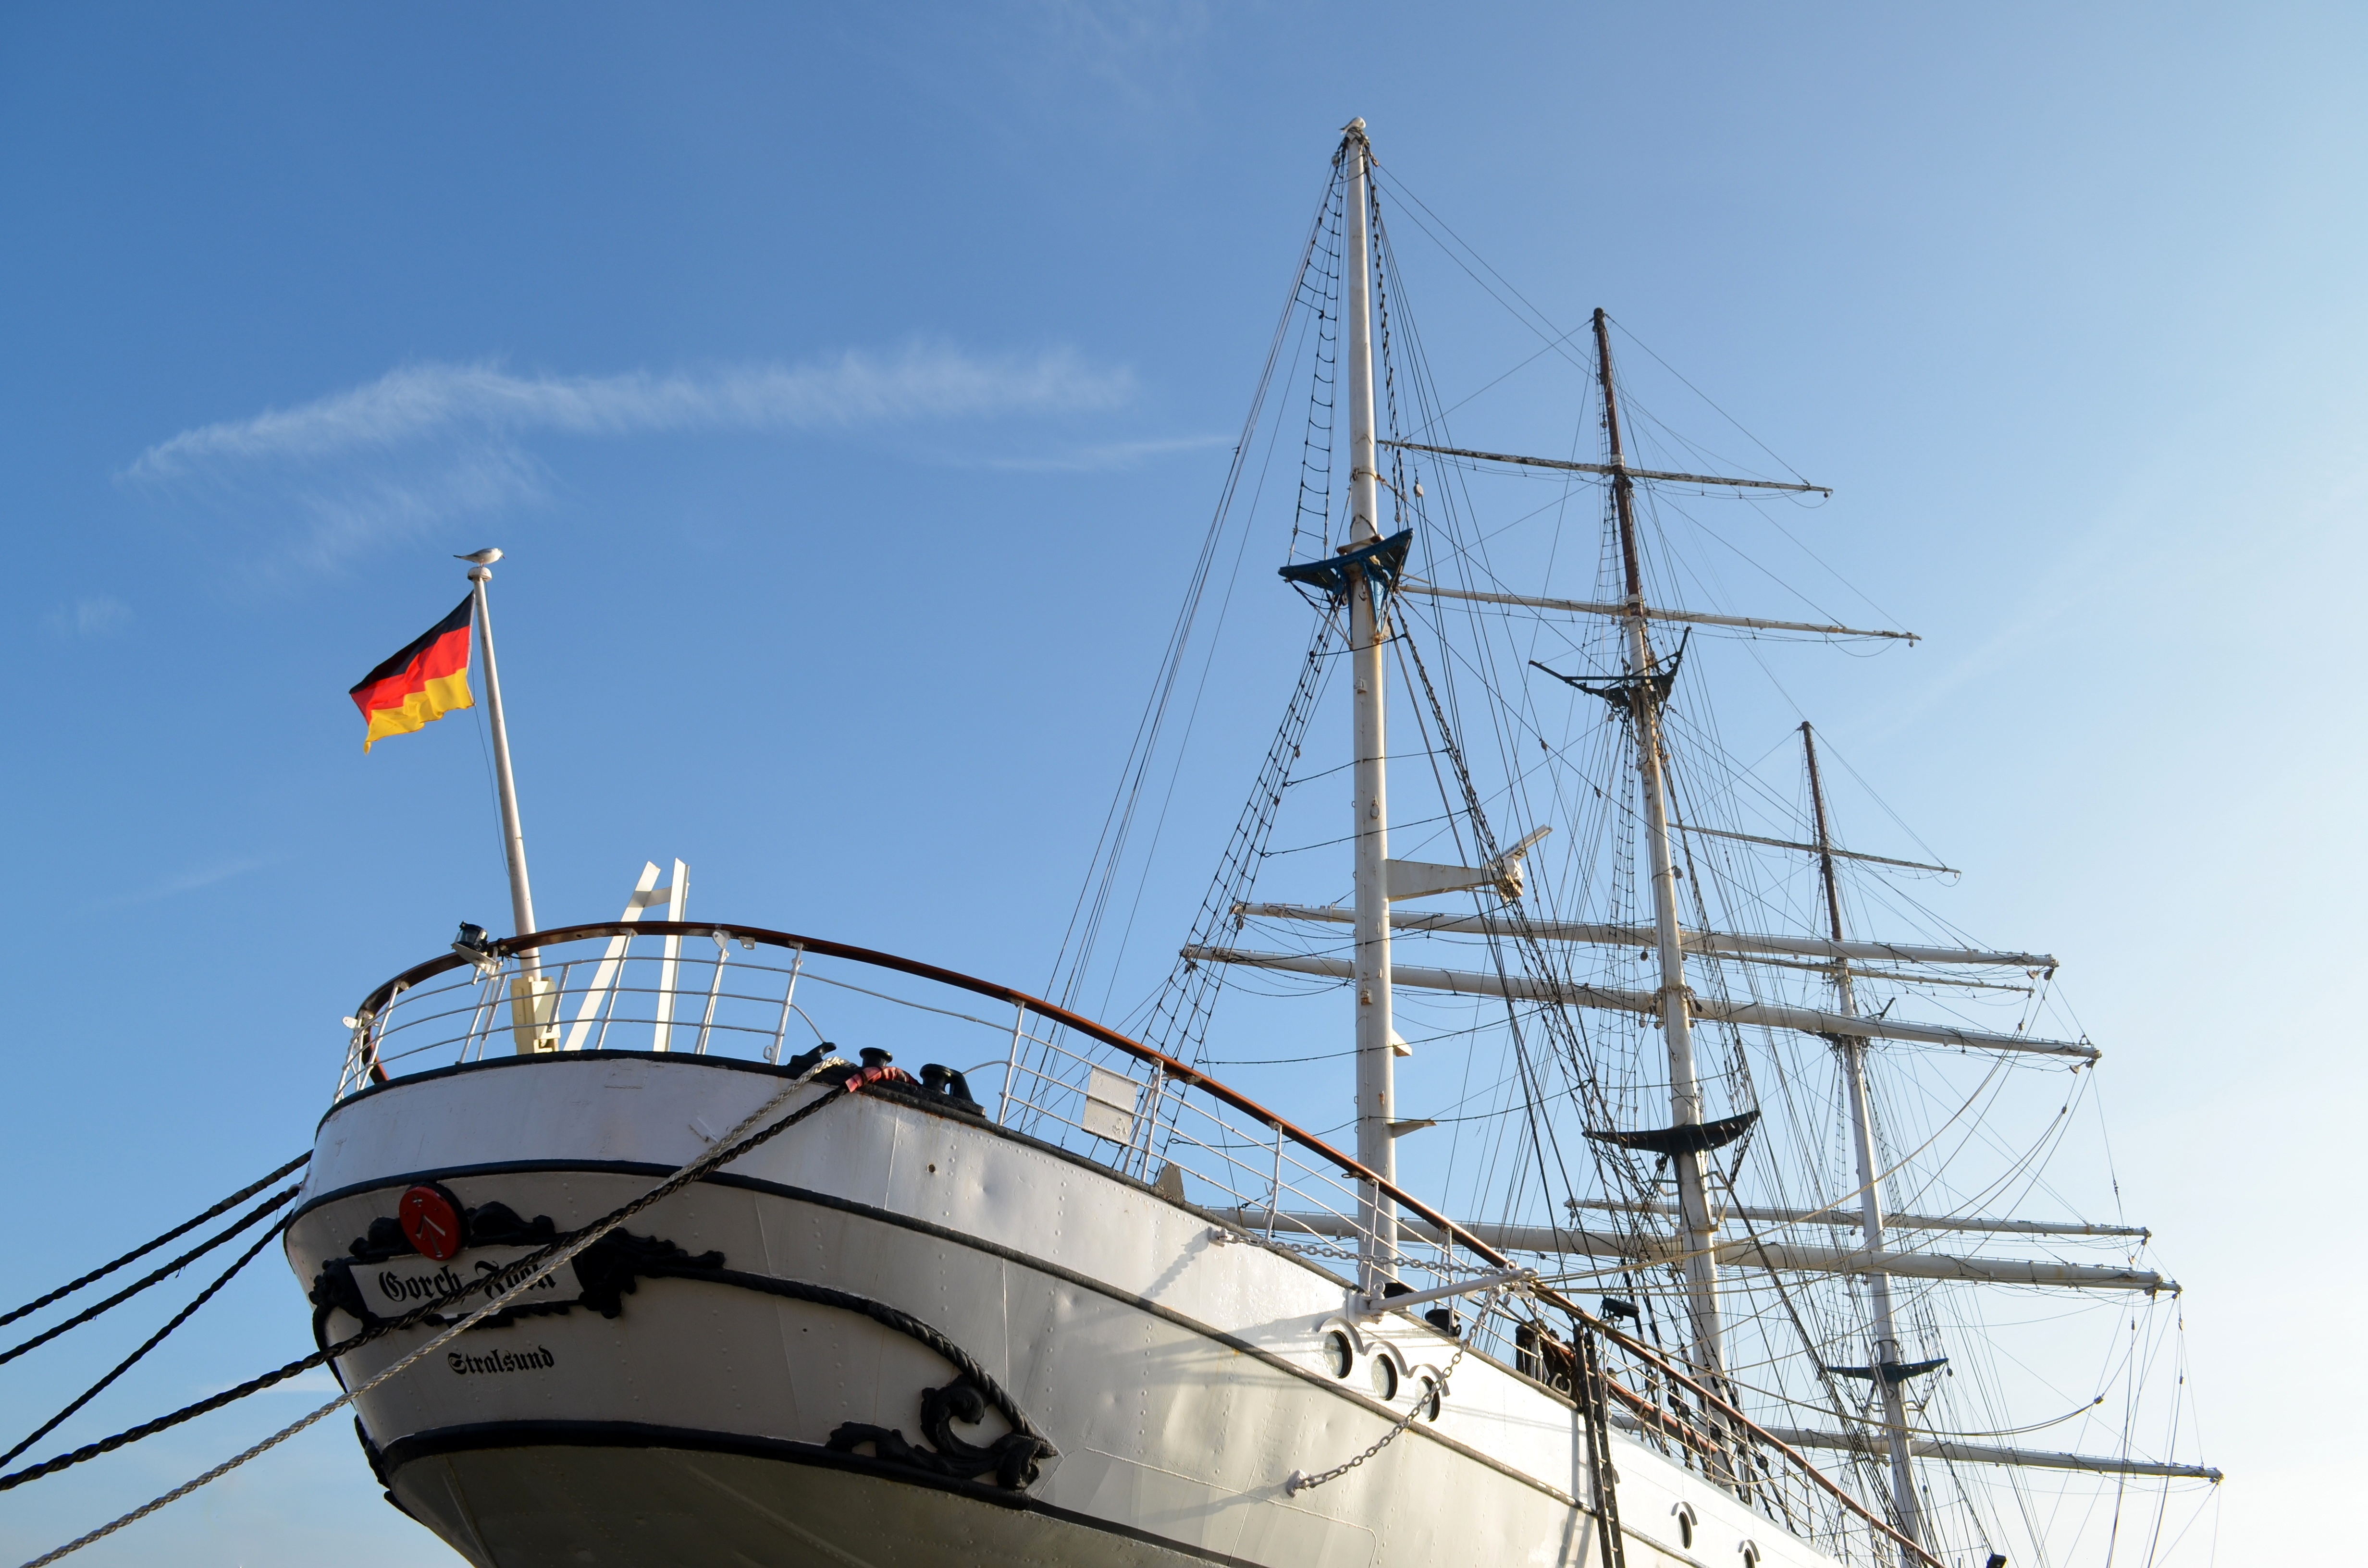
sea, boat, ship, vehicle, mast, sailing, port, sailboat, boats, sail, sailing vessel, masts, watercraft, schooner, windjammer, sailing boat, brig, sailing ship, fishing vessel, gorch fock 1, tall ship, galleon, three masted, caravel, brigantine